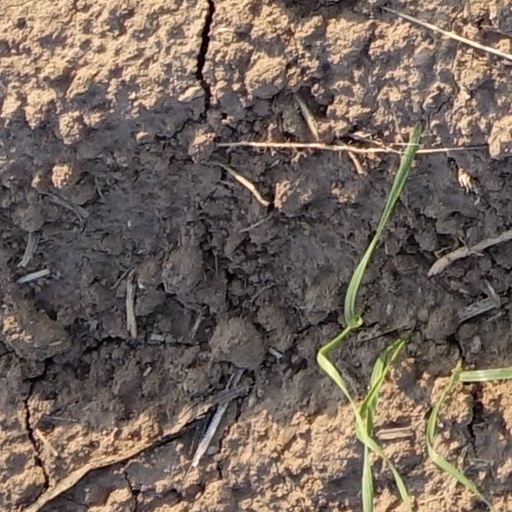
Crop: wheat